Cessna CitationJet/M2

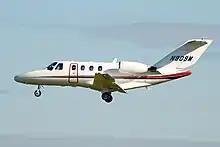
CJ1 side view, four windows, thrust attenuator paddles behind engines

Development of the CitationJet was prompted by the 1985 discontinuation of the Citation I, a reaction to the increasing price of its Pratt & Whitney JT15D-1 engines, which rendered it uncompetitive with its larger straight wing Citation stablemates. Cessna believed that a substantial market still existed for a light 4-5 passenger jet with low operating costs, docile flying qualities, and the ability to operate from short runways usable by twin piston-engined light aircraft, a formula that had made the Citation I successful. However, that aircraft had been stigmatized for its slower cruise speed than its competitors, which had progressively been addressed in the Citation S/II and Bravo and the Citation V, Ultra and Encore, but at the cost of operating economy. To offer increased speed with reduced purchase and operating costs, Cessna engineers realized that a new, lighter airframe design would be needed, using less expensive and lower-thrust engines. To better compete with newer jets, Cessna also wanted to eliminate the step in the center aisle of the earlier Citations, created by the spar passing through the cabin.